Cavalier King Charles Spaniel

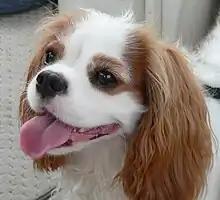
Blenheim markings

The breed is highly affectionate, playful, extremely patient and eager to please. As such, dogs of the breed are good with children and other dogs. Cavaliers are not shy about socialising with much larger dogs. They will adapt quickly to almost any environment, family, and location and suit city and country life. Their ability to bond with larger and smaller dogs makes them ideal in houses with more than one breed of dog as long as the other dog is trained. Cavaliers rank 44th in Stanley Coren's "The Intelligence of Dogs", being of average intelligence in working or obedience. Cavaliers are naturally curious and playful, but also enjoy simply cuddling up on a cushion or lap, making them excellent companion or lap dogs for medical patients and the elderly.